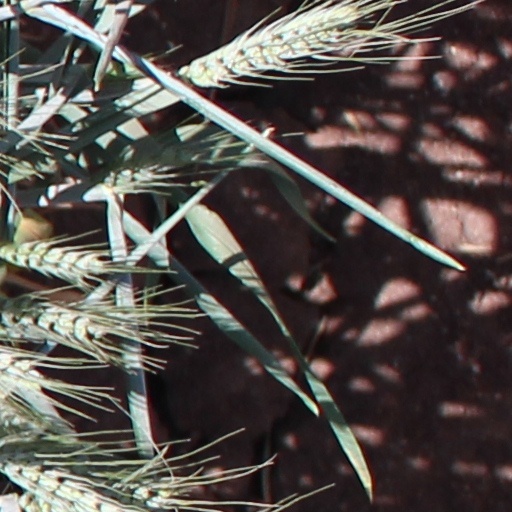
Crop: wheat